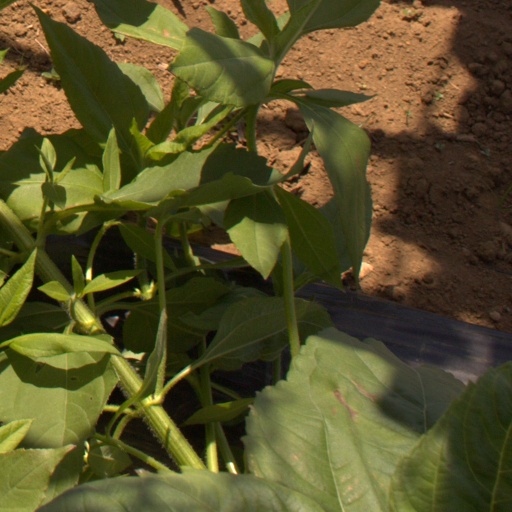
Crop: Jerusalem artichoke